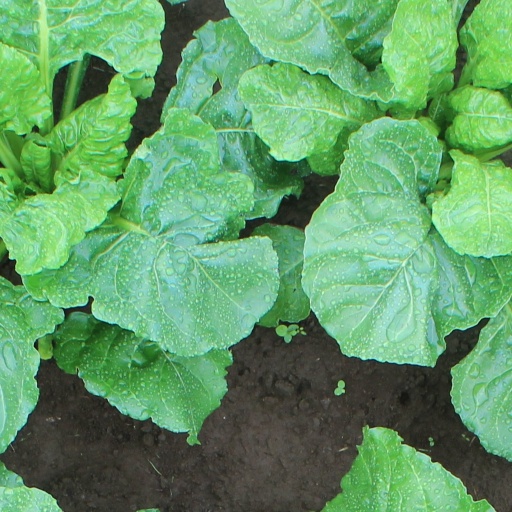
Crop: sugar beet